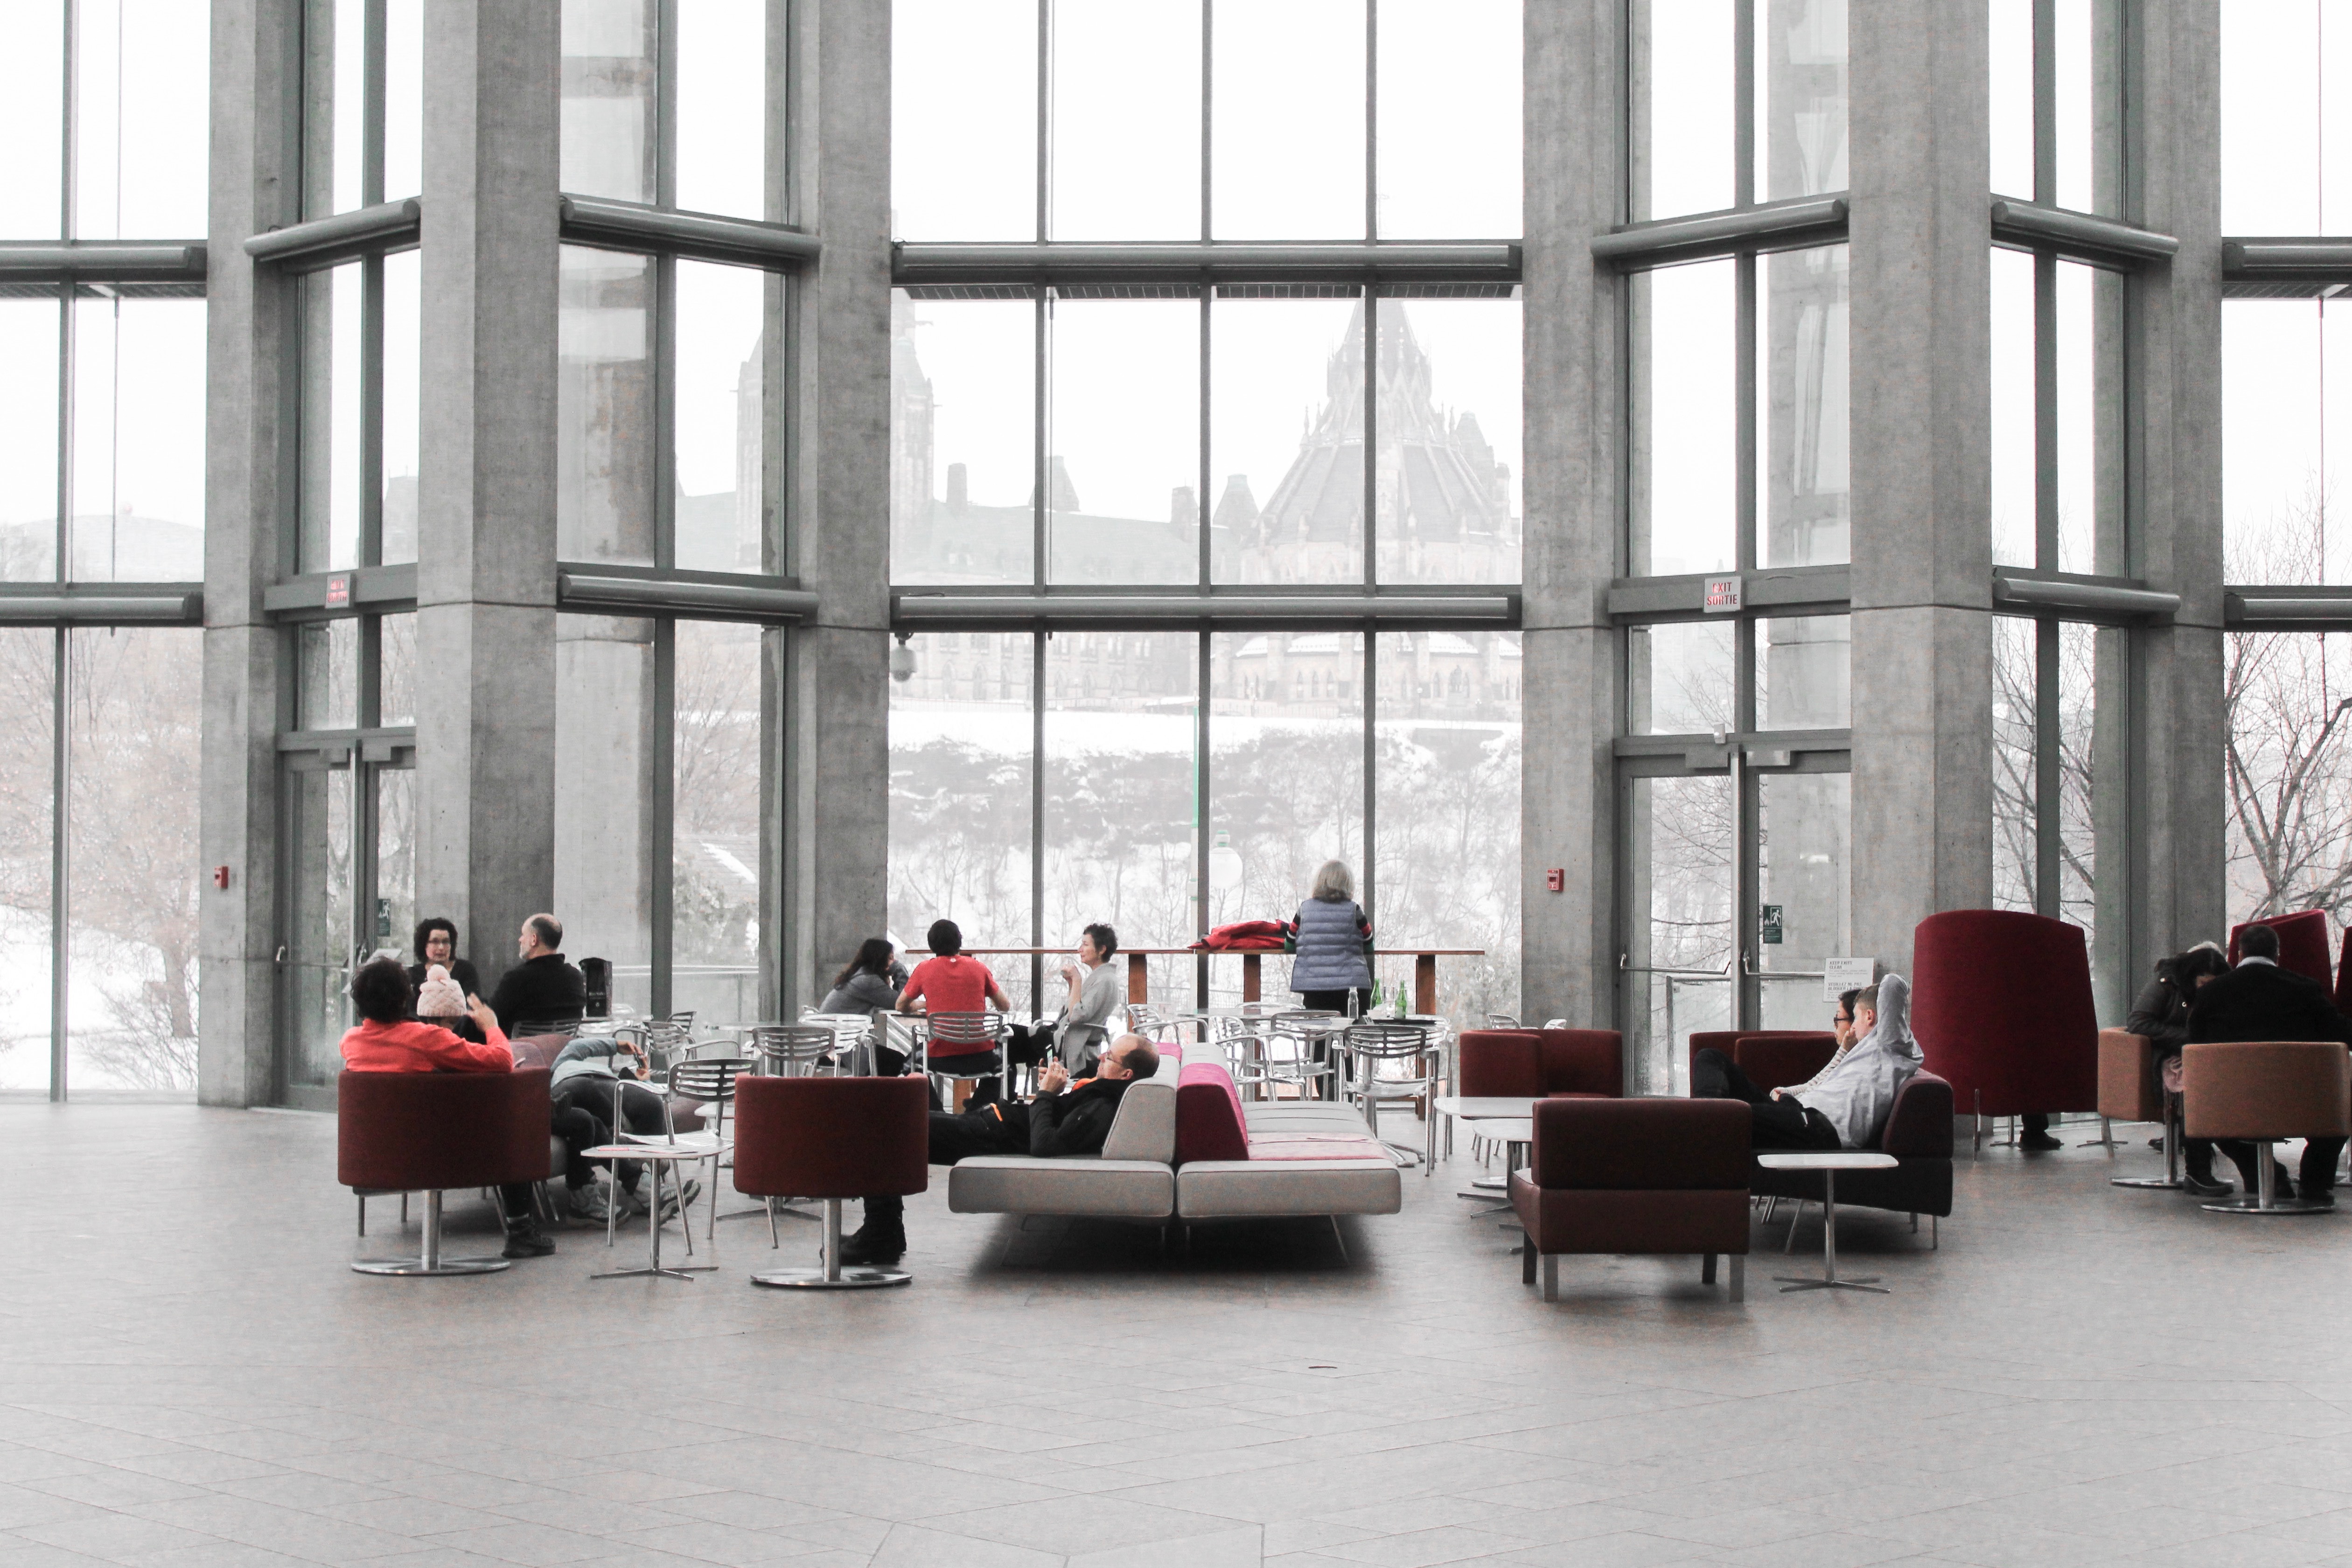
red, building, architecture, window, daylighting, interior design, room, furniture, office, lobby, flooring, glass, loft, floor, table, chair, restaurant, airport terminal